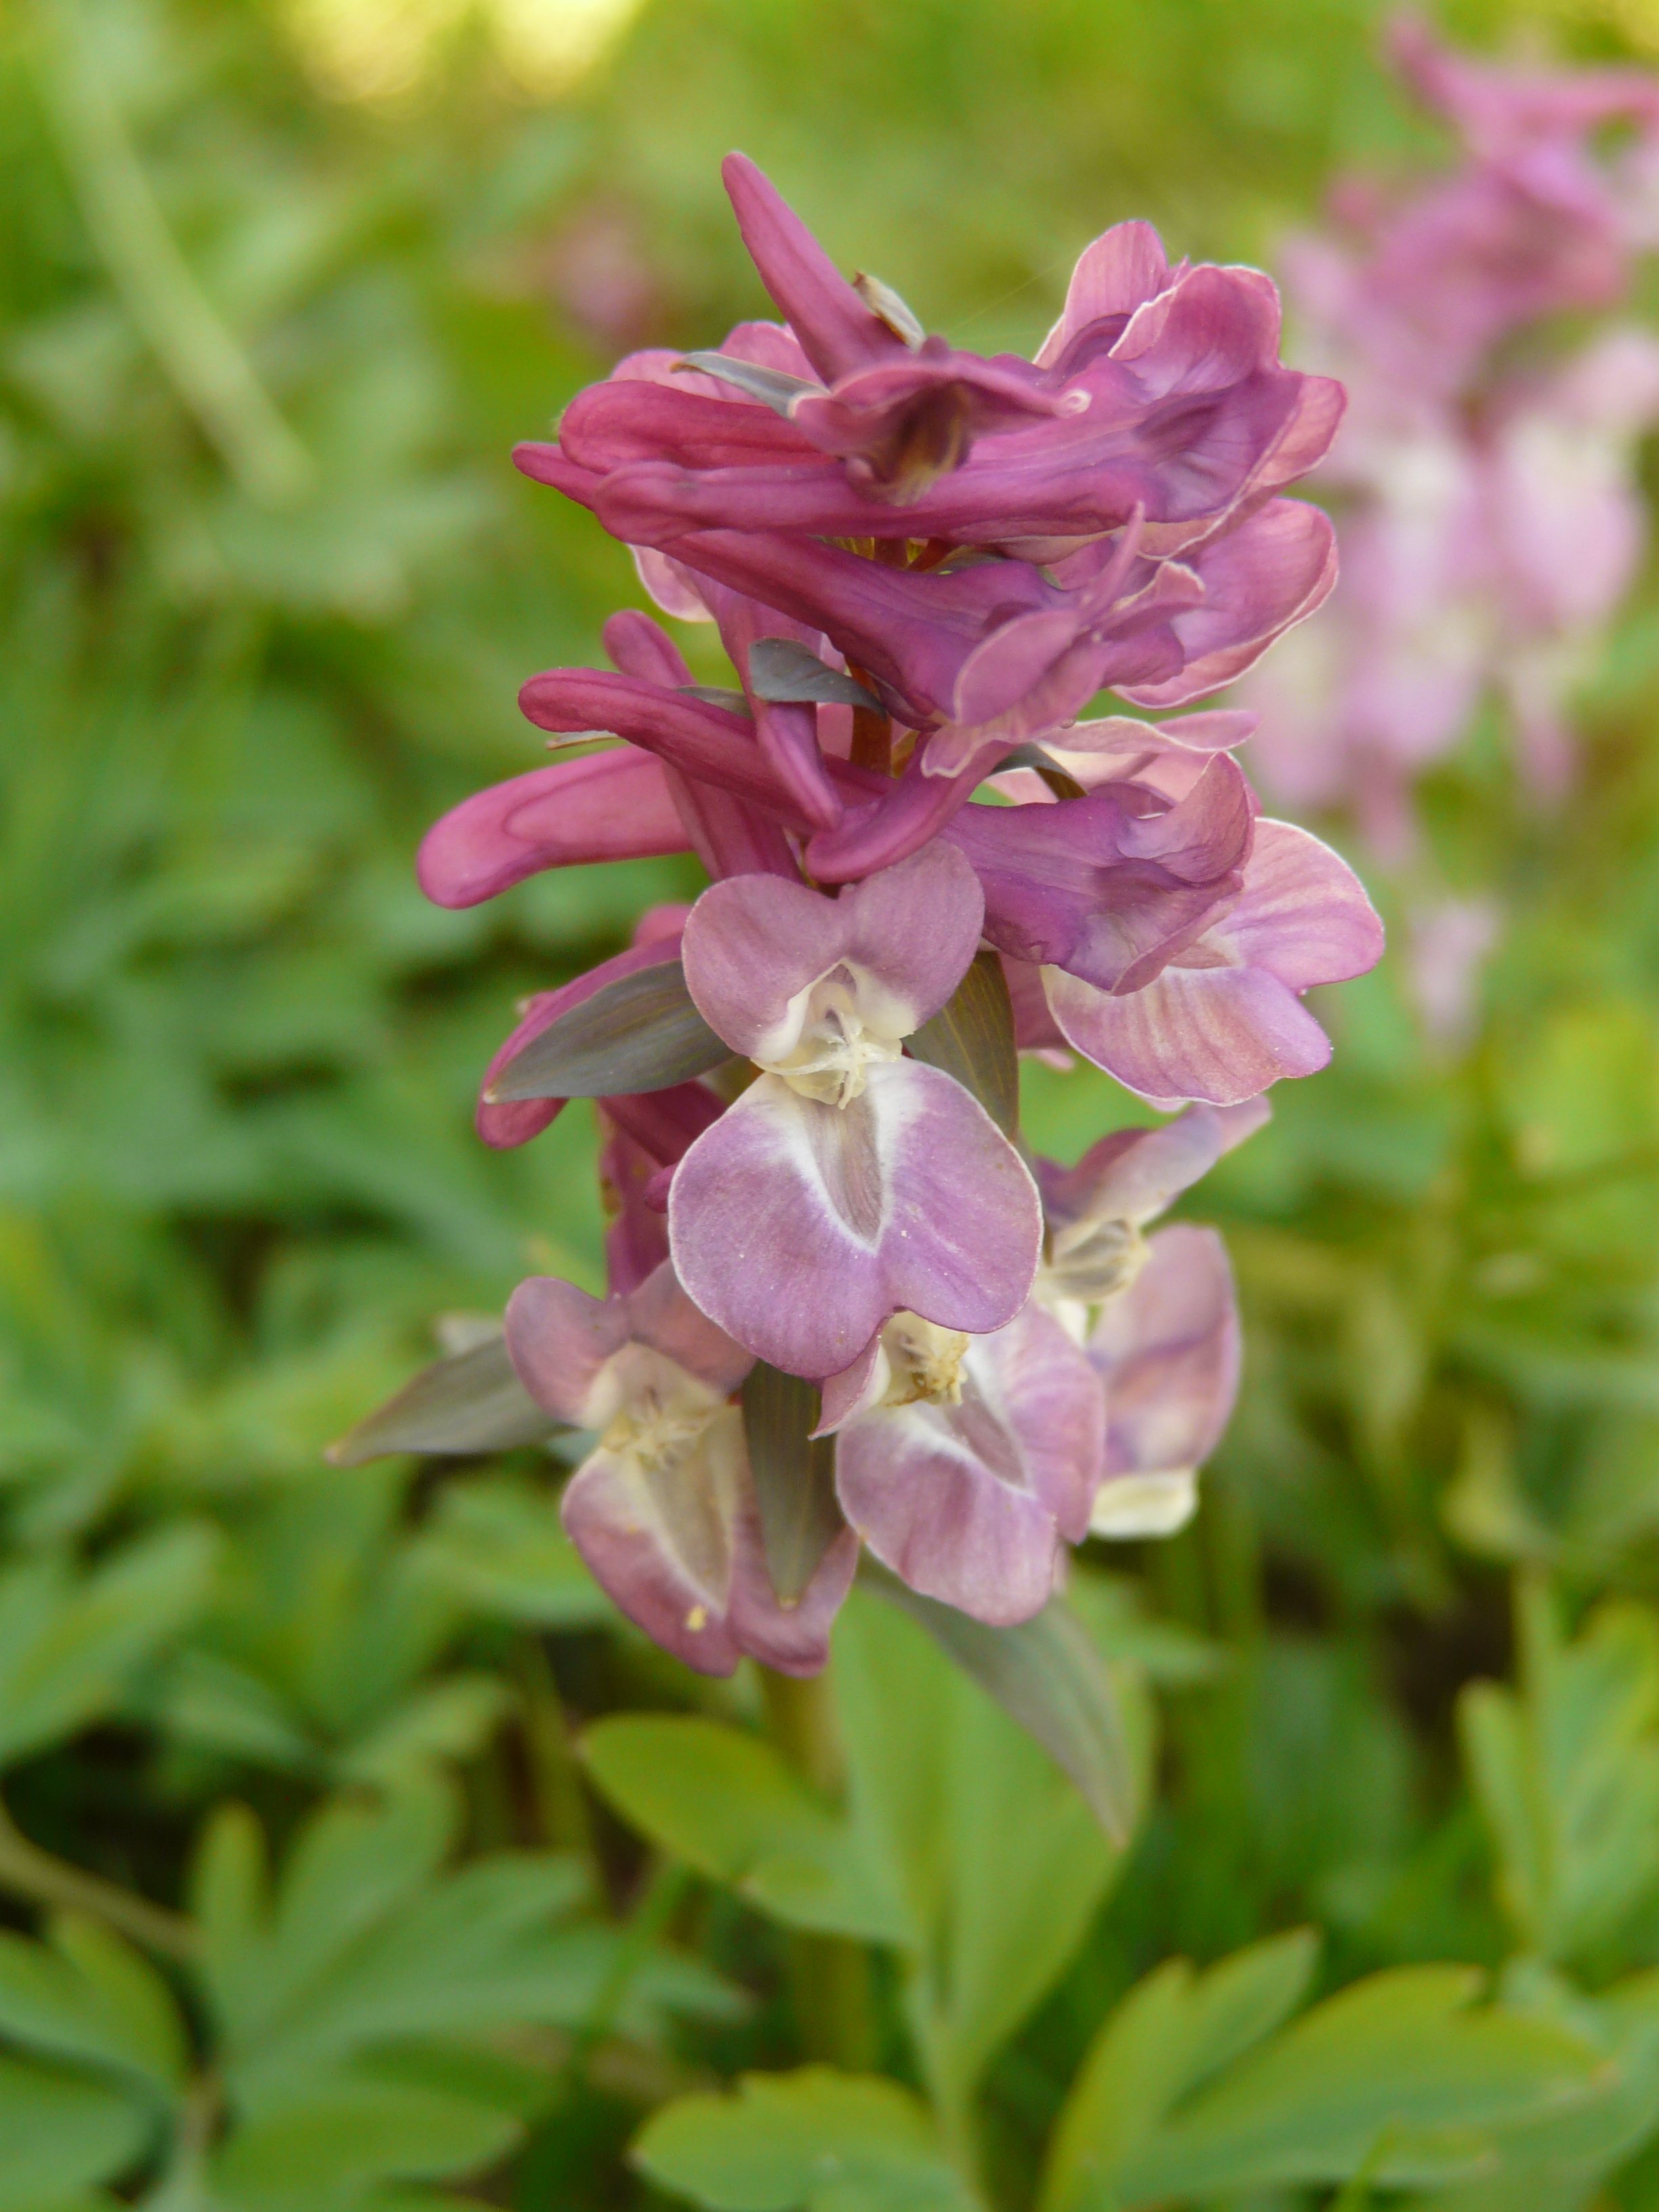
blossom, plant, flower, purple, bloom, herb, botany, garden, pink, flora, wildflower, snapdragon, digitalis, flowering plant, land plant, everlasting sweet pea